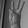
ASL letter: W